Imelda de' Lambertazzi

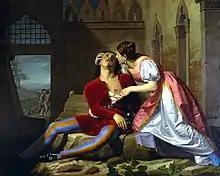
"Imelda e Bonifacio": death of Bonifacio in Imelda's arms, by Giovanni Pagliarini (1809-1878)

Imelda Lambertazzi (of the family supporting the Guelfs) loves Bonifacio, heir of the Geremei (of the family supporting the Ghibellines). When Bonifacio proposes peace between the families, to be sealed by their marriage, he is met with the ire of Imelda's father and brother. When Bonifacio attempts to see Imelda, he is stabbed with a poisoned dagger by her brother. Imelda pleads for forgiveness from her father before expiring herself, having sucked the poison from Bonifacio's wound.